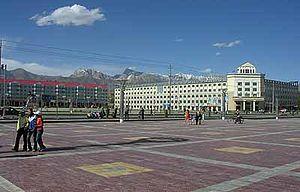
Delingha est une ville de la province du Qinghai en Chine. C'est une ville-district, chef-lieu de la préfecture autonome mongole et tibétaine de Haixi.